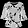
Label: Shirt